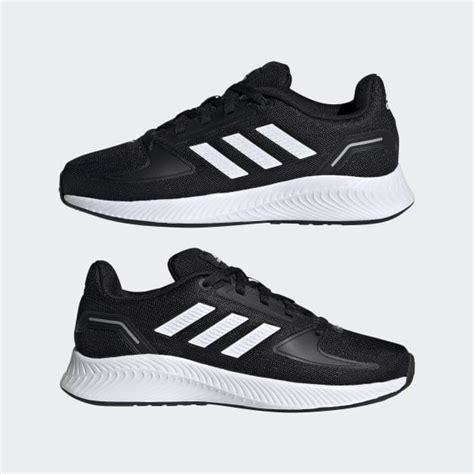
Brand: Adidas
Model: Runfalcon